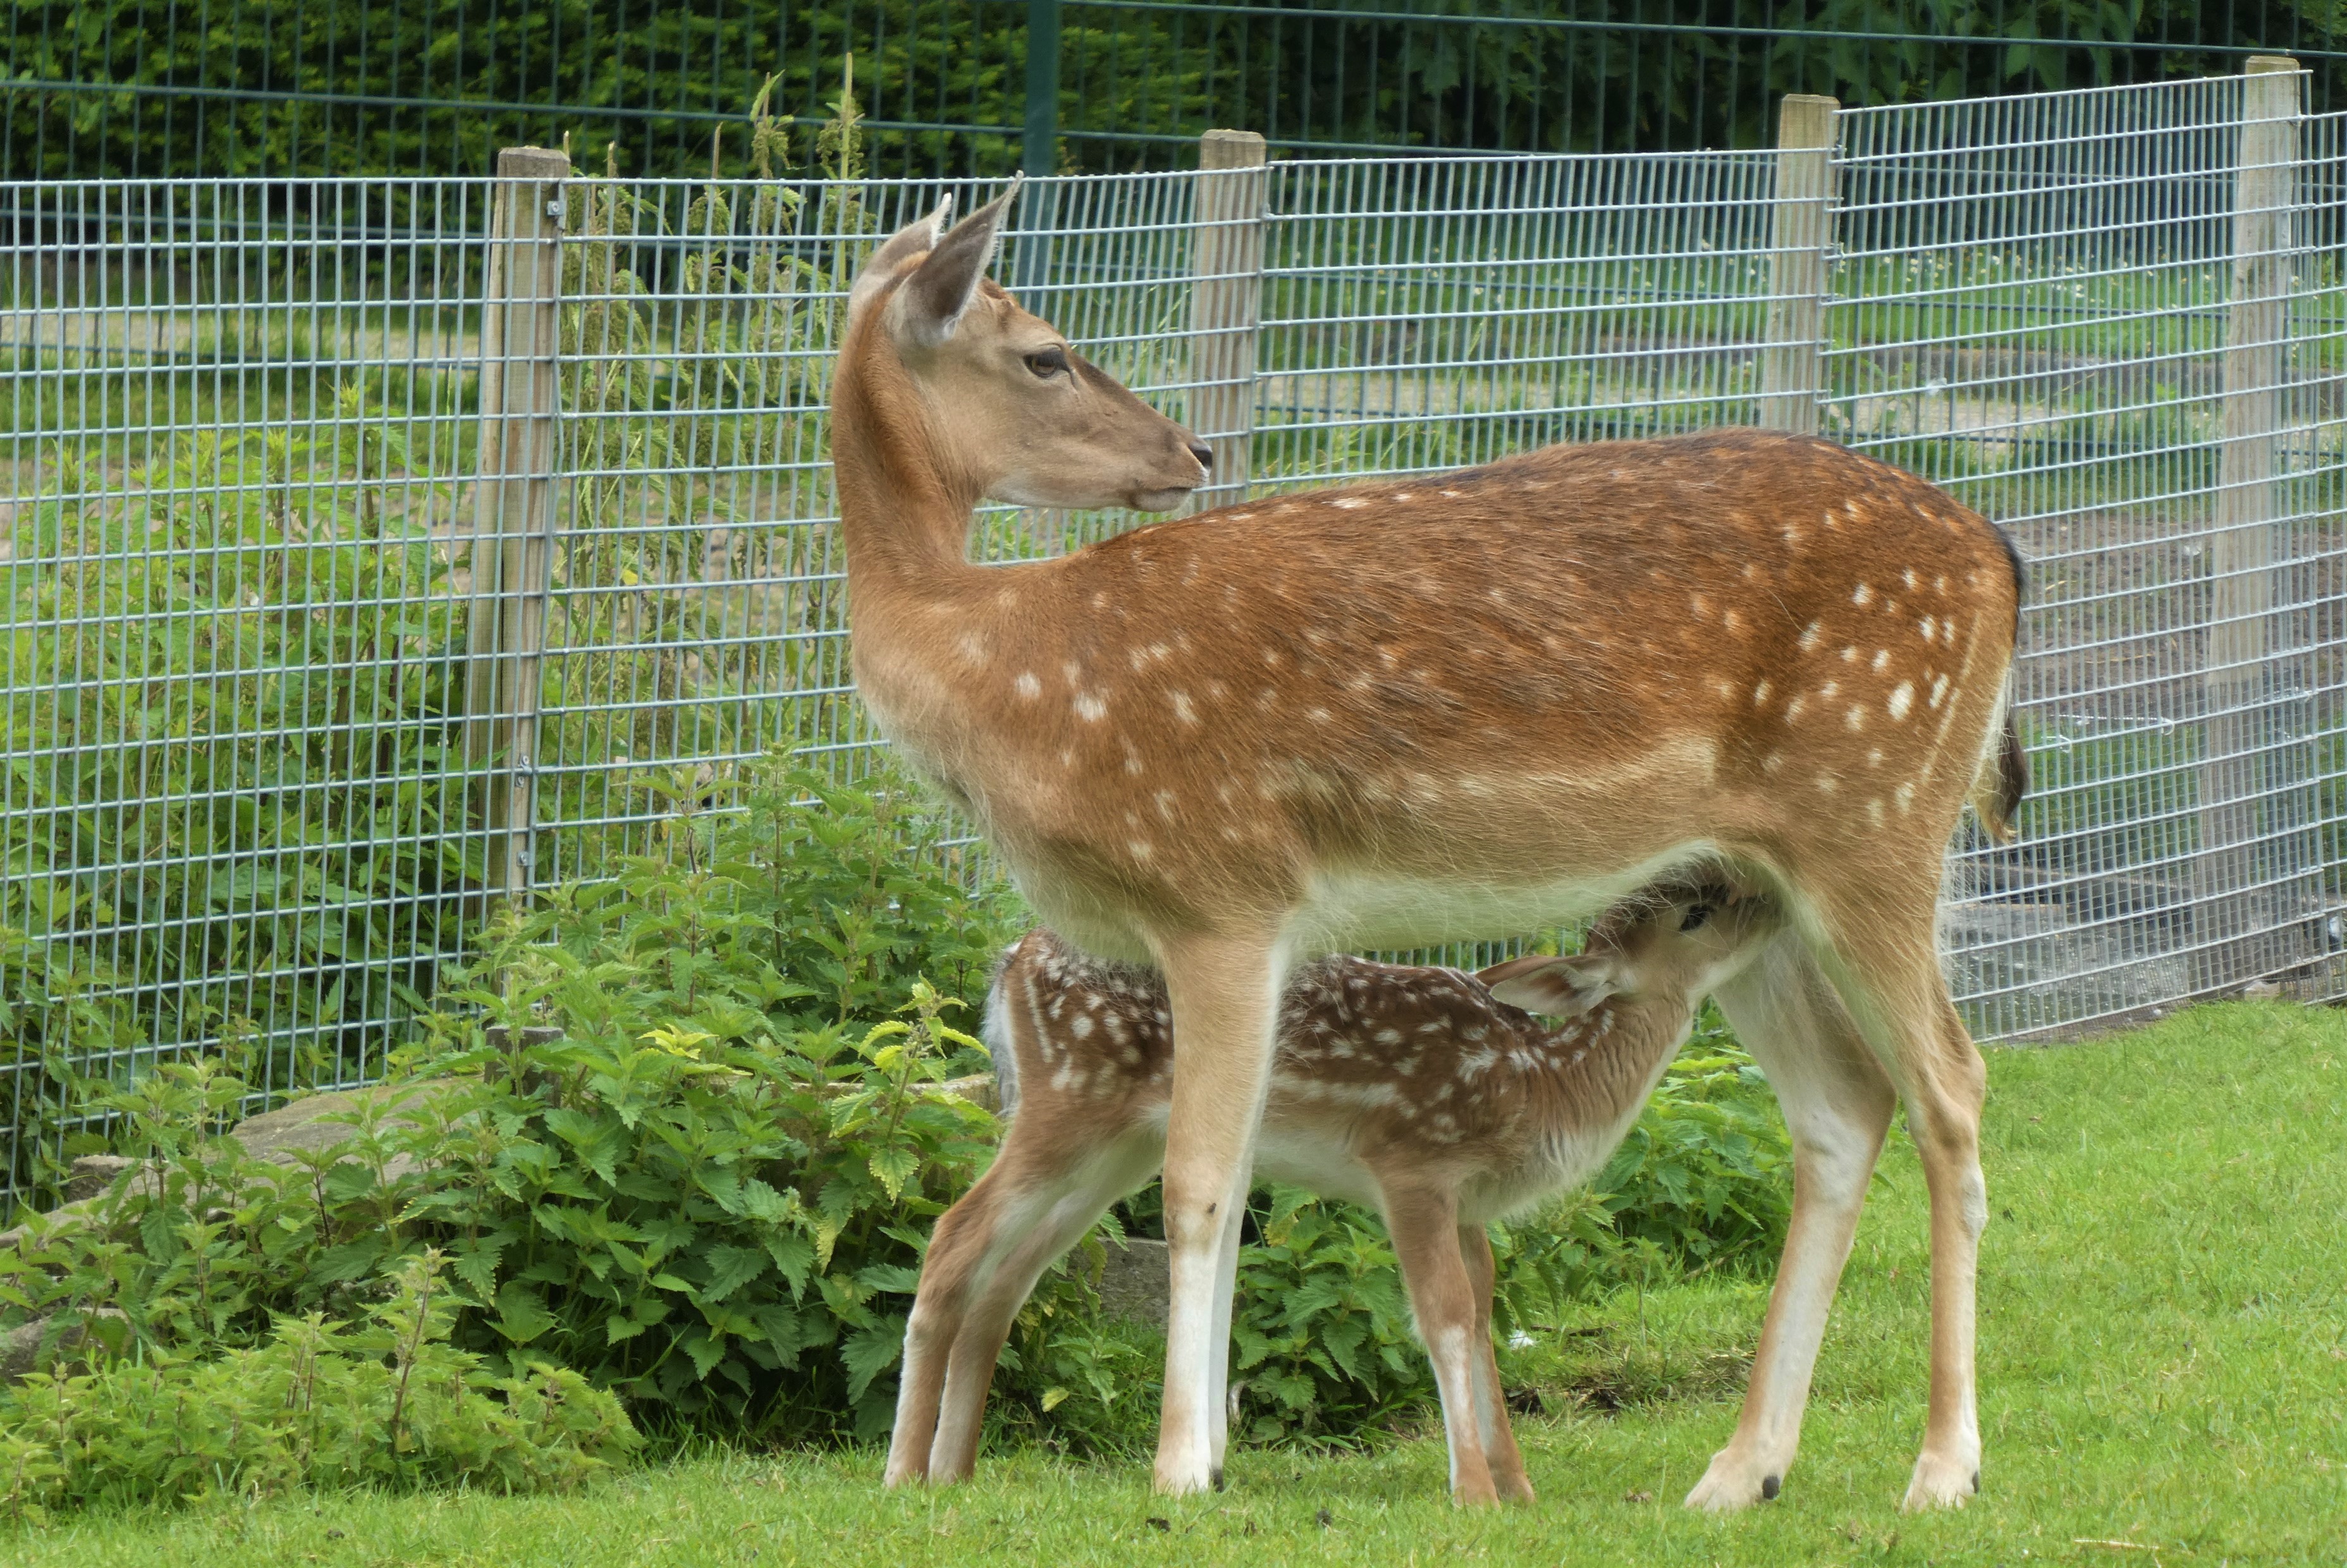
fallow deer, young deer, deer, petting zoo, drinking, maternal care, plant, fence, tree, fawn, terrestrial animal, grass, mesh, groundcover, grassland, wire fencing, snout, grass family, tail, white tailed deer, landscape, wildlife, pasture, natural landscape, antelope, cow goat family, home fencing, fur, woodland, zoo, prairie